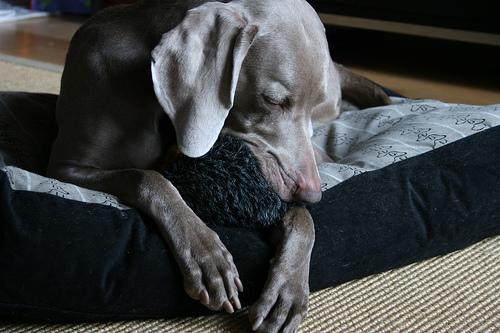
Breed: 235-n000096-Weimaraner